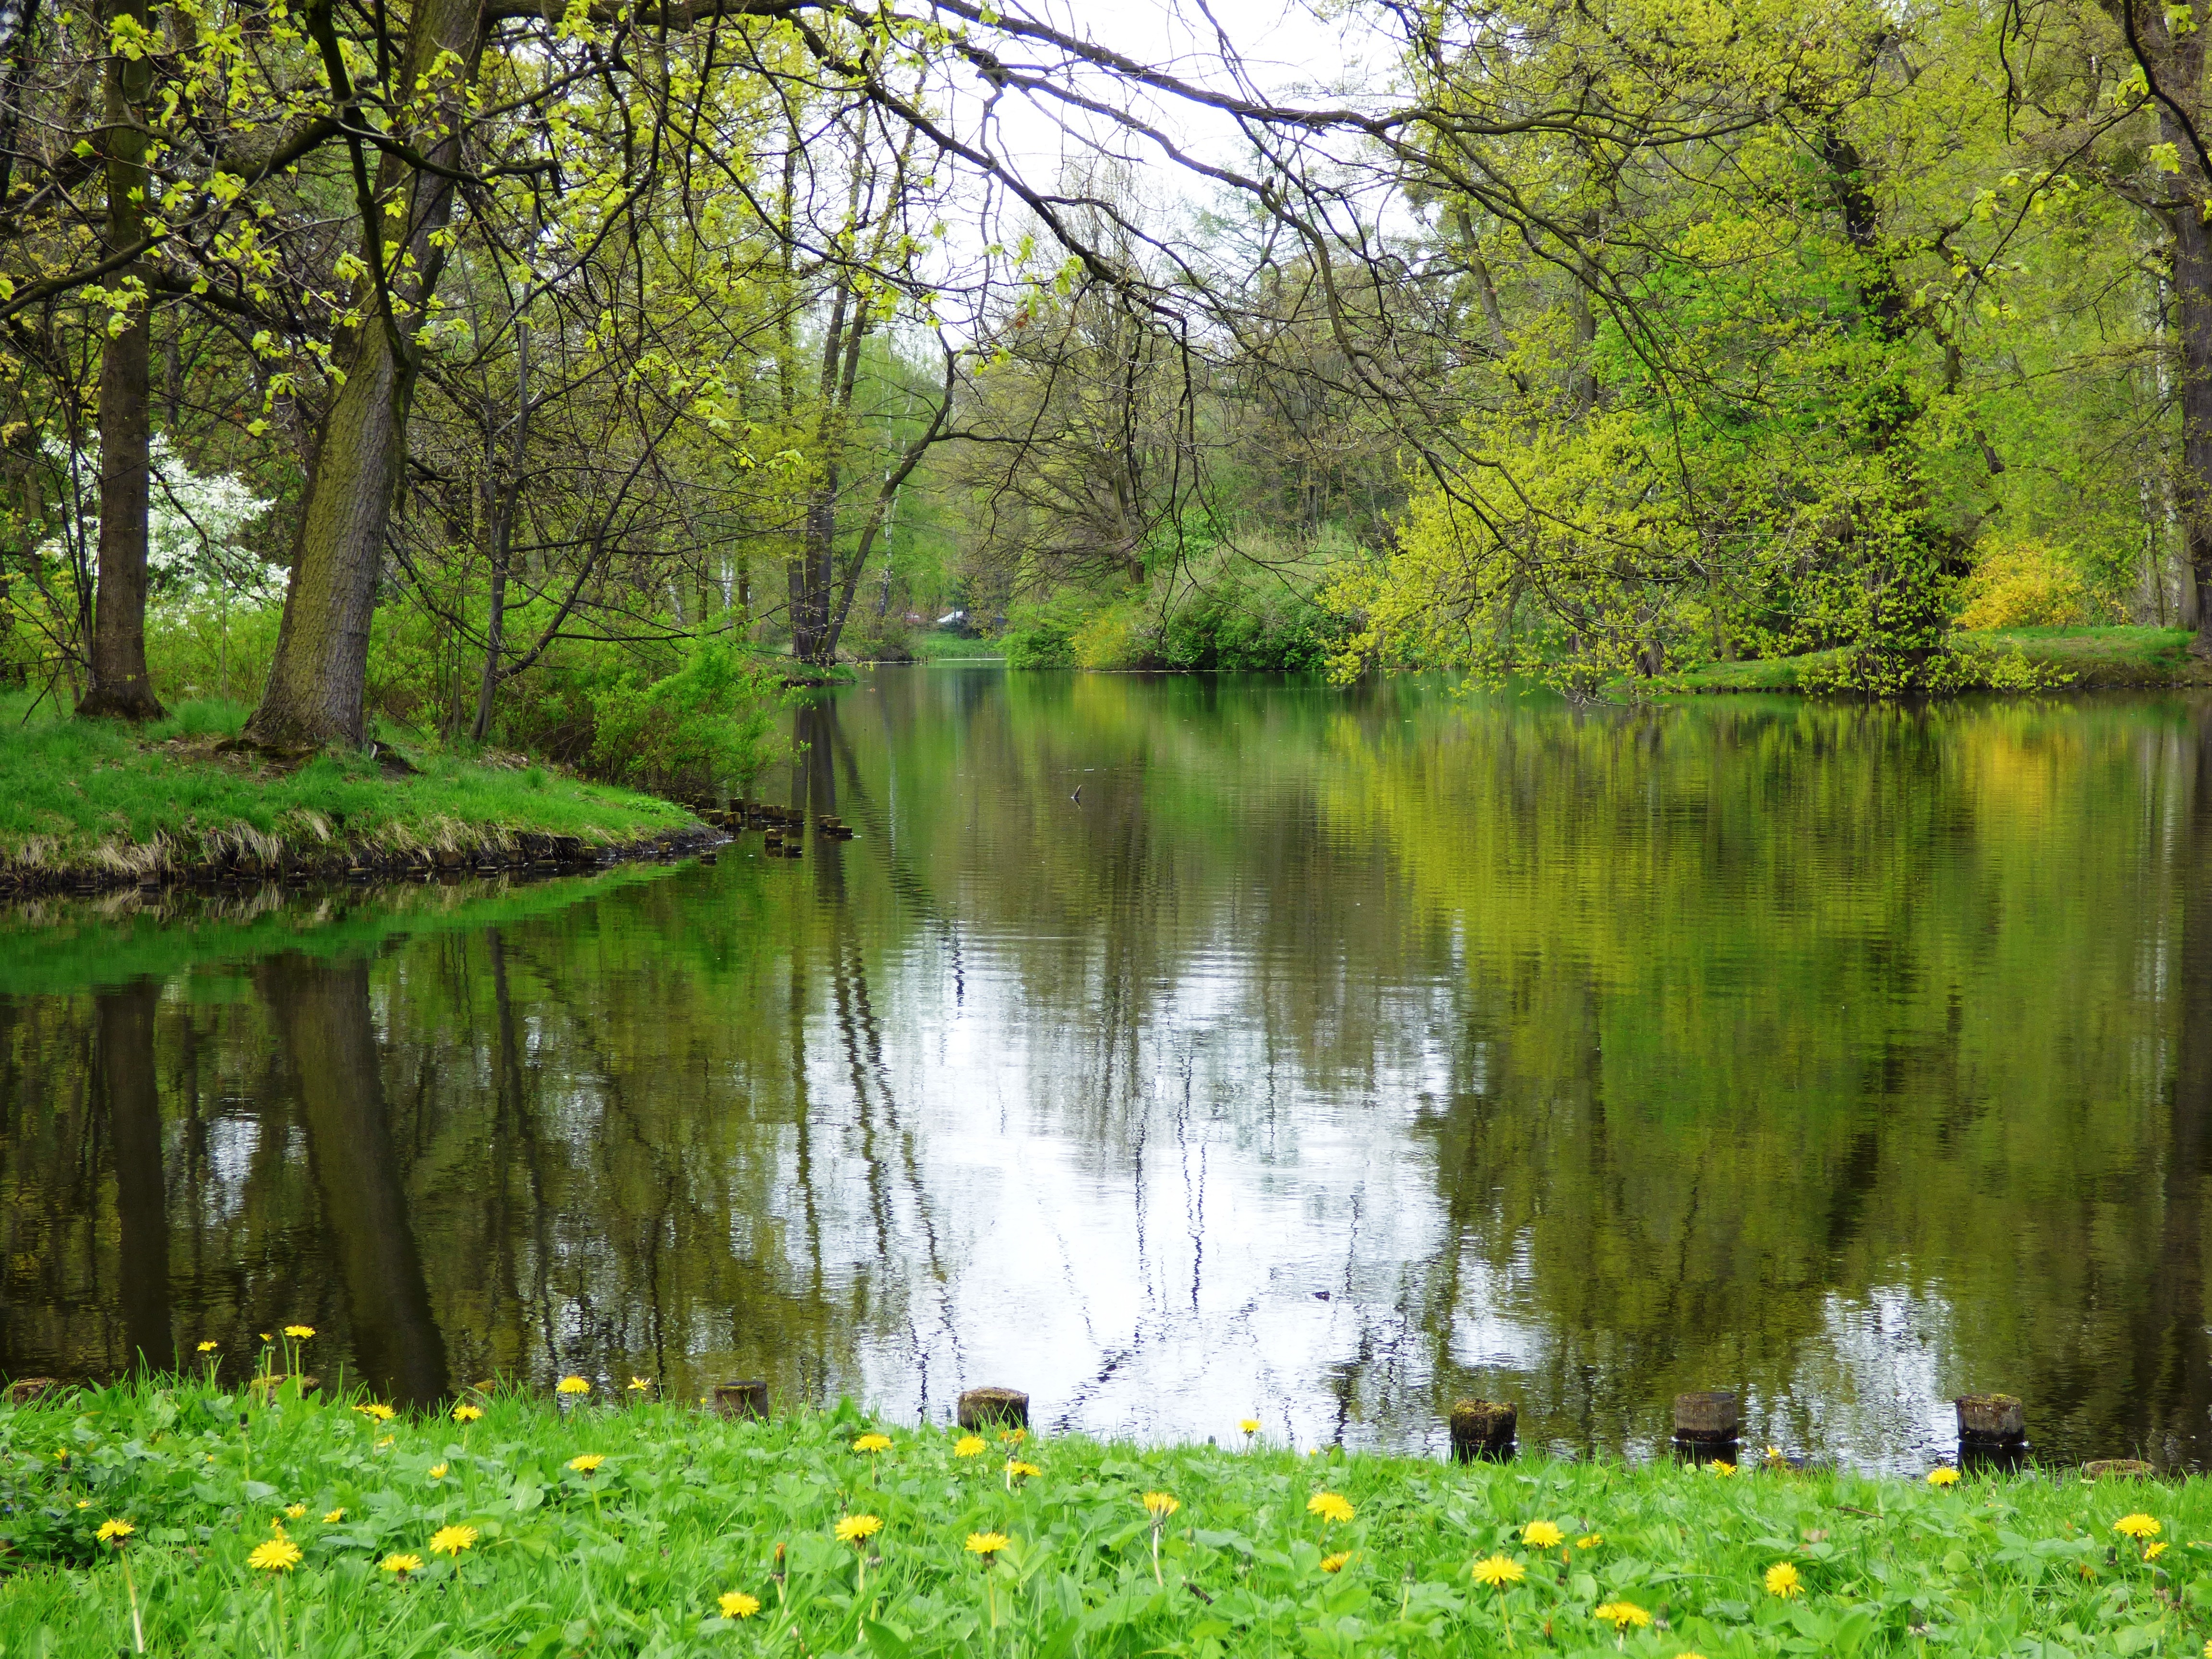
landscape, tree, water, nature, forest, grass, swamp, plant, sky, meadow, leaf, flower, lake, river, pond, foliage, stream, green, reflection, autumn, park, scenery, tile, botany, rest, body of water, wetland, woodland, reflex, habitat, the sun, ecosystem, watercourse, lakeland, nature reserve, fish pond, the tank, natural environment, riparian forest